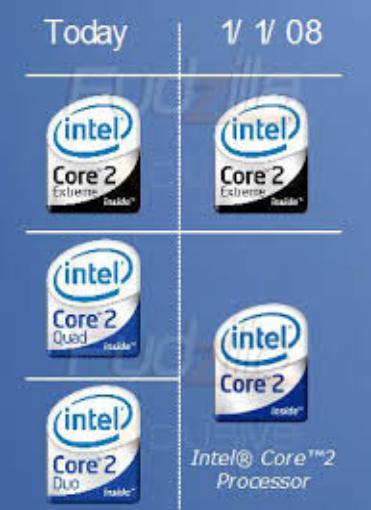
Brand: core 2 duo
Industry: Electronic